Obninsk Institute for Nuclear Power Engineering

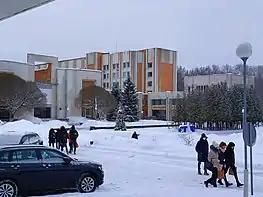

Since 2017, recruitment for the main educational programs of higher education at the IATE NRNU MEPhI has been carried out in new structural divisions.